Answer in natural language. Considering the relative positions, where is Doorway (highlighted by a red box) with respect to black colour countertop lx (highlighted by a blue box)? Choose between the following options: right or left
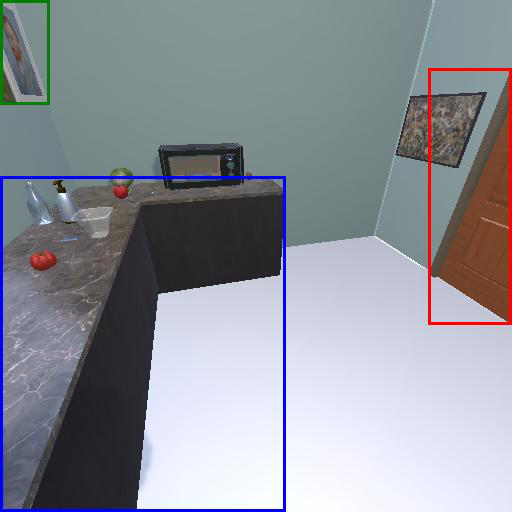
<answer>right</answer>